Mathew C. Smith

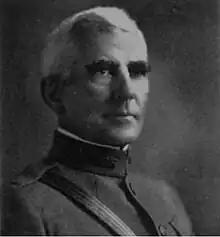
From the July 1942 edition of "Assembly" magazine

Mathew Charles Smith (March 25, 1868 – March 11, 1941) was a career officer in the United States Army. An 1893 graduate of the United States Military Academy (West Point), he was a veteran of the Spanish–American War, Philippine–American War, the Pancho Villa Expedition, and World War I and served from 1893 to 1932. He attained the rank of brigadier general and his command assignments included the 129th Infantry Regiment, 309th Cavalry Regiment, 56th Field Artillery Regiment, 95th Division, and Panama Pacific General Depot.